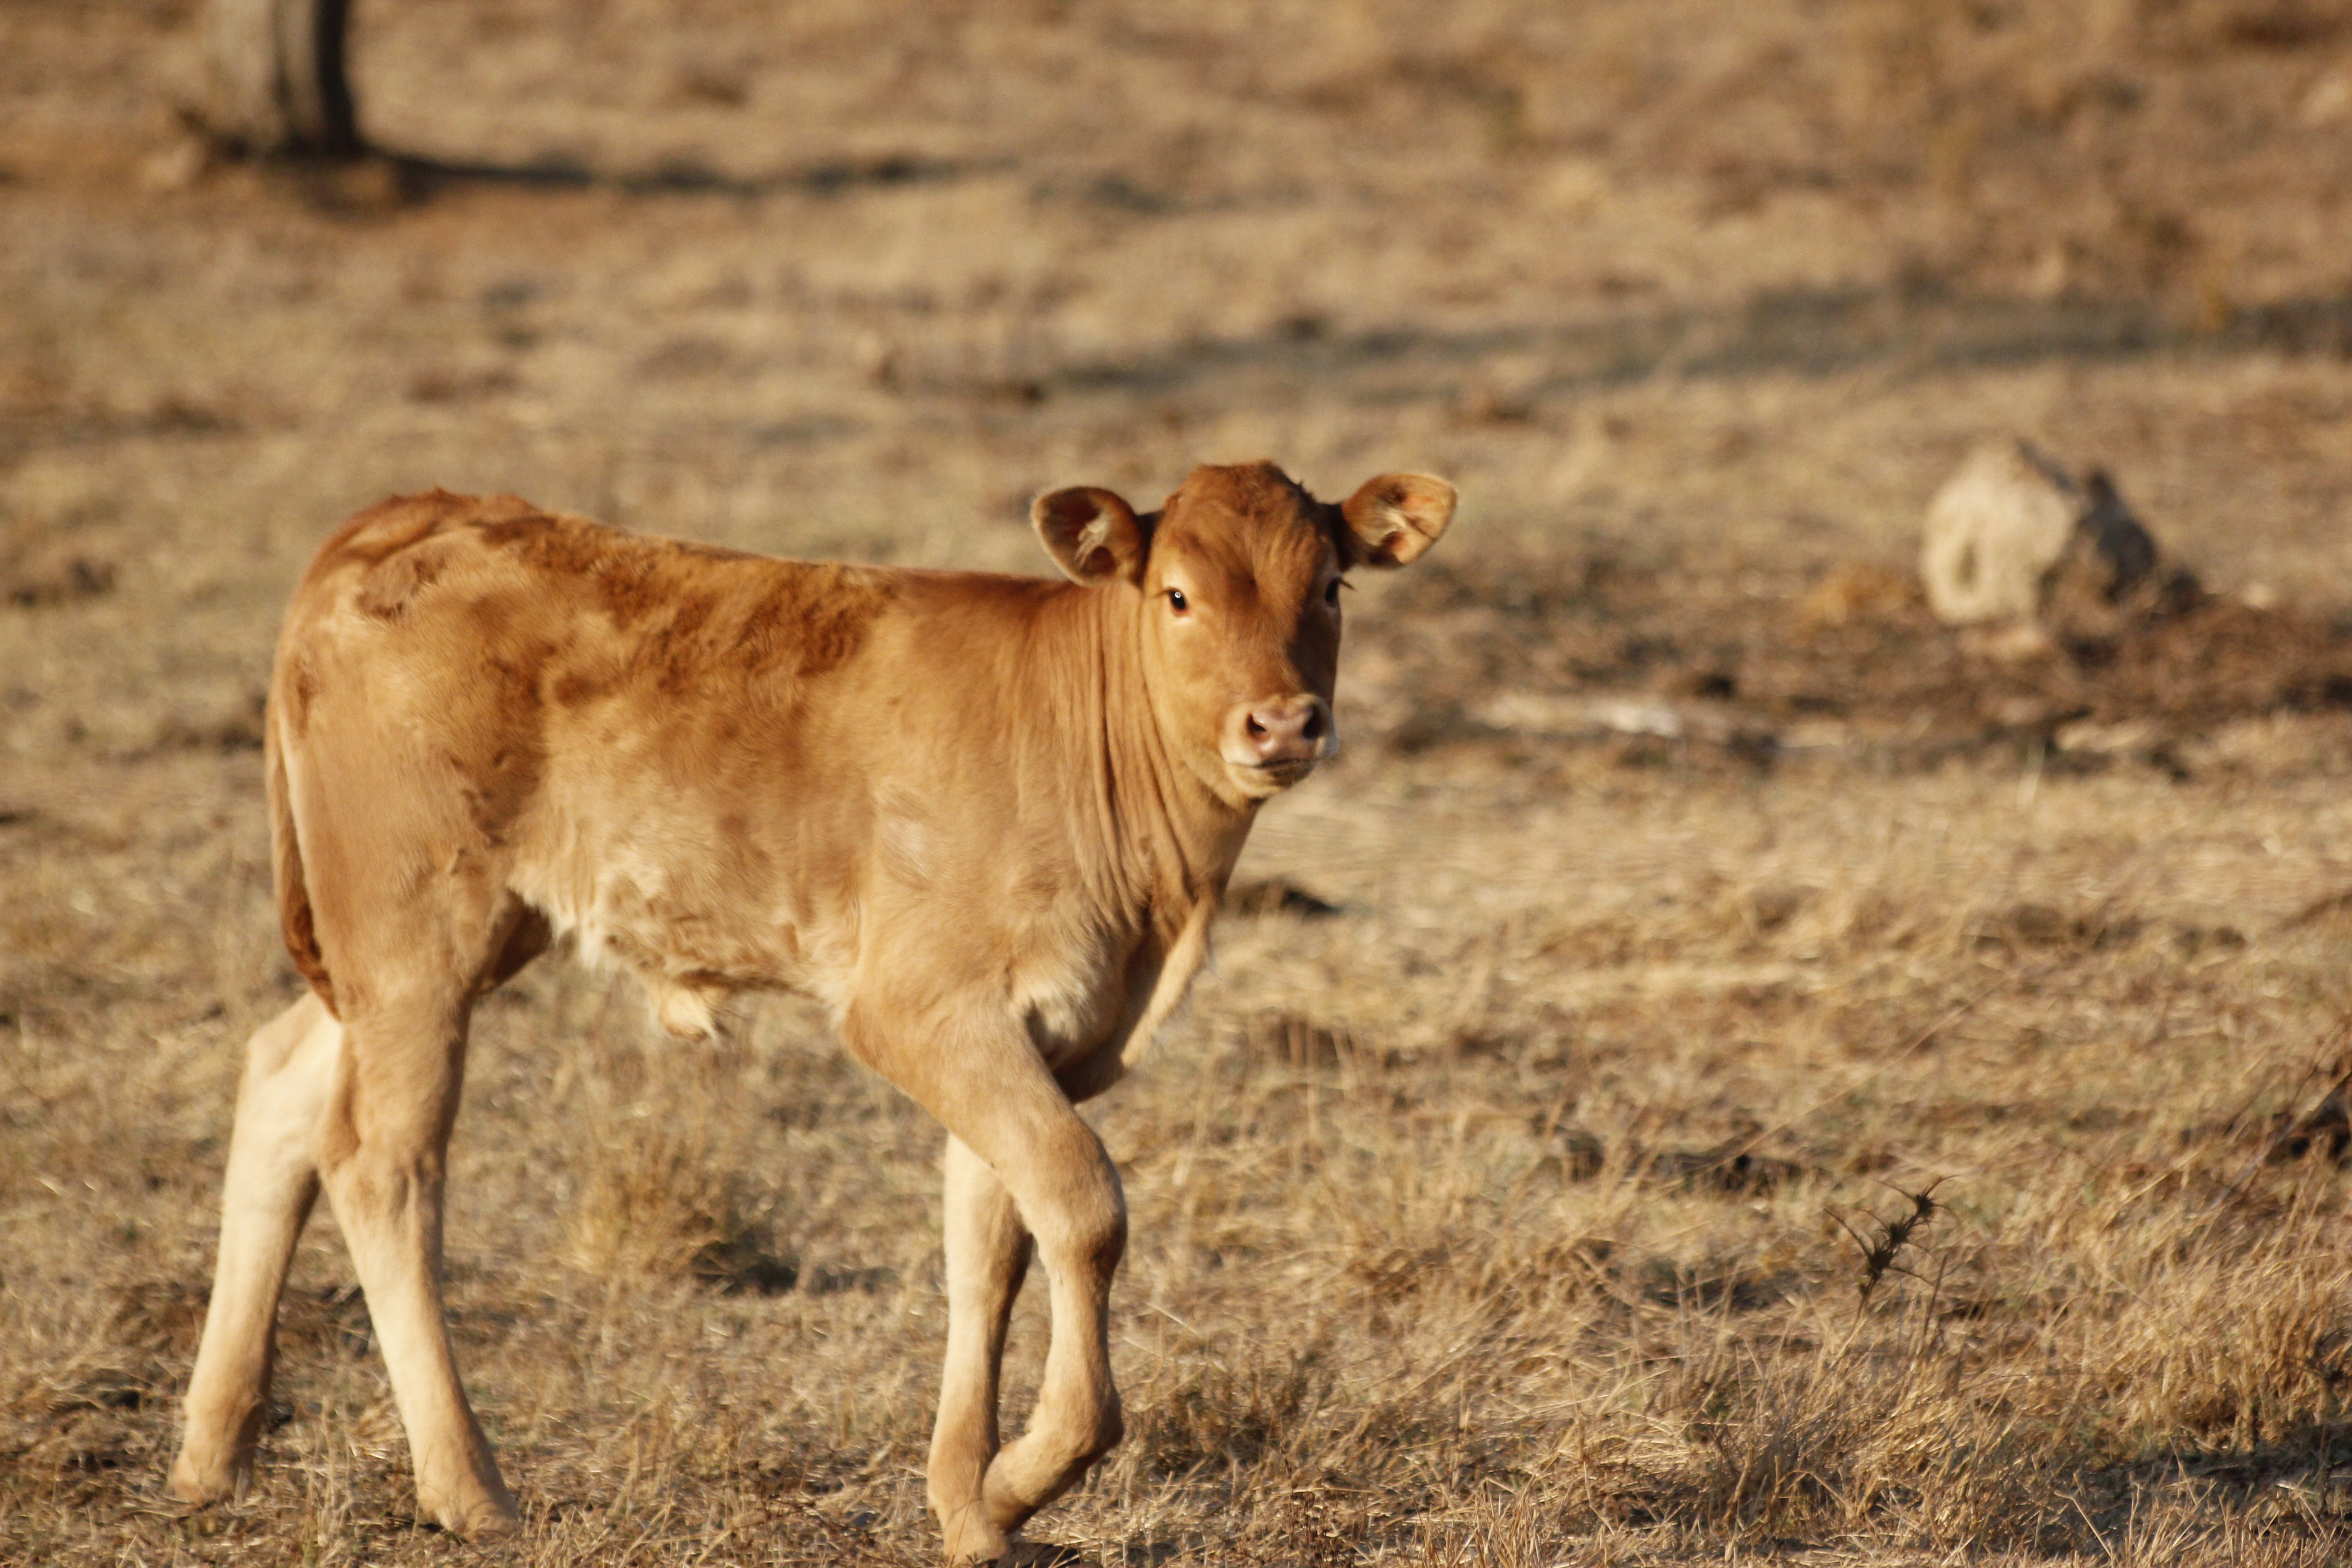
field, prairie, animal, wildlife, young, cow, pasture, mammal, fauna, calf, grassland, vertebrate, safari, cattle like mammal, cow goat family